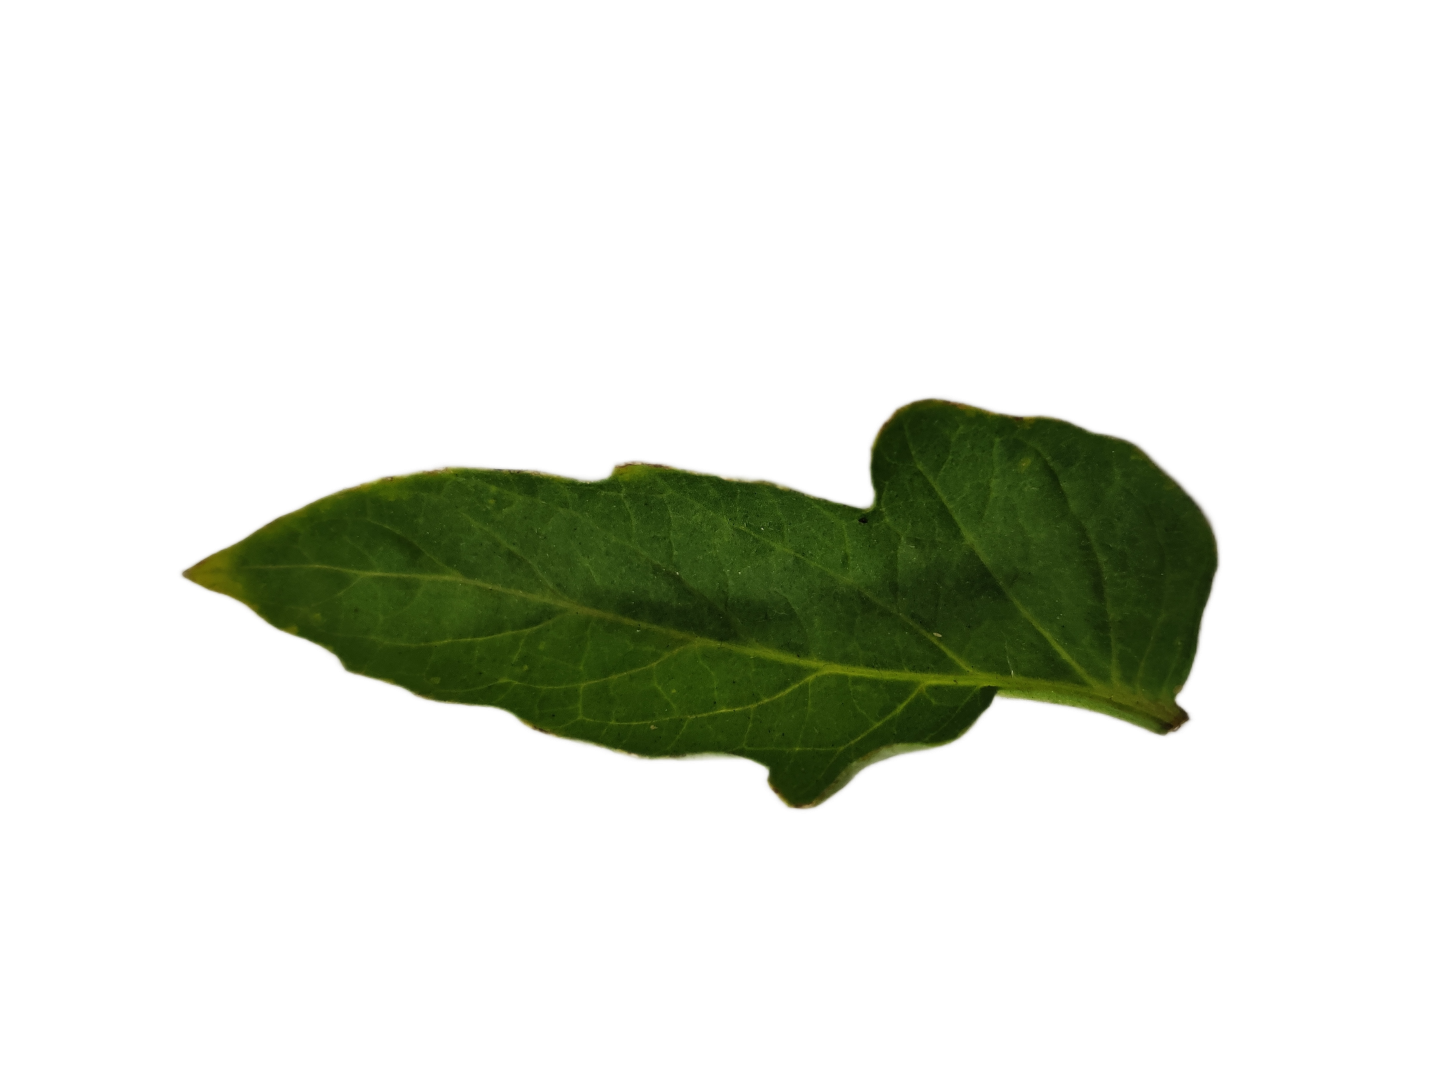
Crop: Tomato
Label: Mosaic